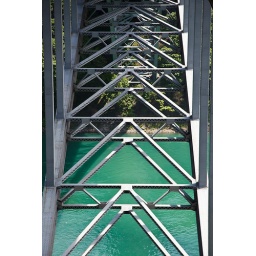
This is the Rainbow bridge over the niagara river